Fleet Faction

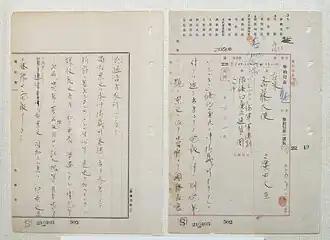
Japanese denunciation of the Treaty, 1934

Kato Tomosaburo was appointed head of negotiations by Prime Minister Hara Kei, as Tomosaburo had a powerful reputation and was capable of restraining the navy from making outrageous demands. During the negotiations at the conference, Tomosaburo and Kato Kanji split on multiple issues, representing the Treaty and Fleet Factions, respectively. Both had, initially, a baseline "absolute requirement" for 70 percent naval strength vis-à-vis the United States Navy. Kanji personally opposed the ratio as a matter of principle, arguing that Japan should have total parity, but stated that the 70 percent ratio was a "maximum concession". The two Kato's were both shocked by the demands of the US representatives, who demanded a ratio of 60 percent strength. The proposed treaty limited the total capital ship tonnage of each of the signatories. No single ship could exceed 35,000 tons, and no ship could carry a gun in excess of 16 inches. Only two large aircraft carriers were permitted per nation. No new fortifications or naval bases could be established, and existing bases and defenses could not be improved in external territories and possessions specified in the treaty. The tonnage allotment to Japan was based on a 5:5:3 ratio, compared with the United States and United Kingdom, with the justification being that these two countries needed to maintain fleets on more than one ocean whereas Japan had only the Pacific Ocean. Tomosaburo, though "dumbfounded", readily accepted the US's terms in return for a guarantee of the status quo on US bases in Guam and the Philippines. In contrast, Kanji vehemently opposed the proposal. Kanji argued that the treaty was "outrageous" and stated that the US was attempting to enforce its hegemony upon Japan through arms control, calling the treaty an "unequal treaty" and an "unbearable humiliation". Kanji was reinforced by the Naval Affairs Research Committee for the League of Nations, which stated that any ratio under the 70 percent strength limit was non negotiable. Kanji went through private channels without informing Tomosaburo, moving to subvert Tomosaburo's senior position at the conference by wiring the Naval General Staff his dissident views. Tomosaburo had already told the senior naval staff, including admiral Tōgō Heihachirō, his position, resulting in Kanji's maneuver being ultimately futile. By the time of the treaty's signing, Kanji shouted "As far as I am concerned, war with America starts now, We'll get our revenge over this, by god!. Tomosaburo's subordinates in the Navy Ministry would continue the "Washington Naval Treaty System" after his death from colon cancer, weakening opposition to the Kantaiha.